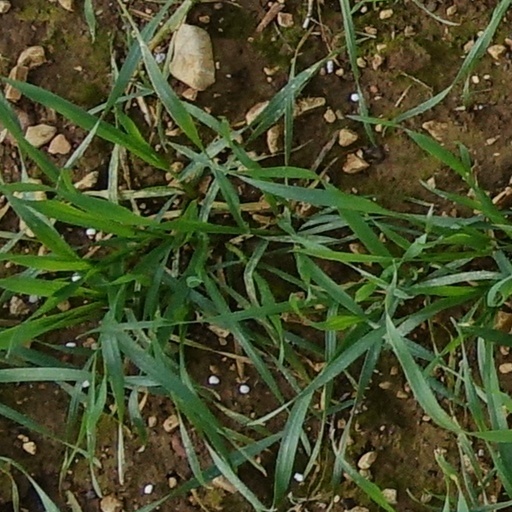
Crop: wheat